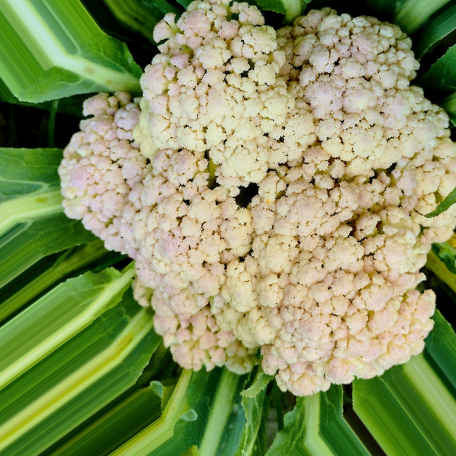
Label: Bacterial spot rot